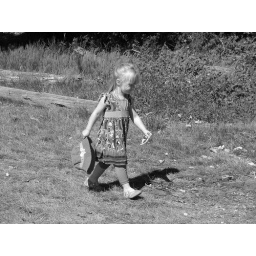
Emily in black and white